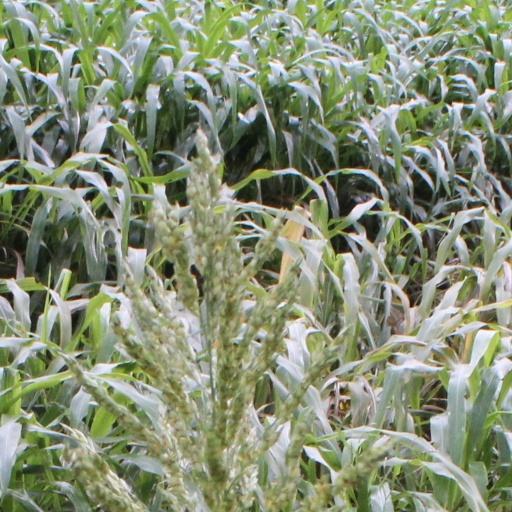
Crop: sorghum